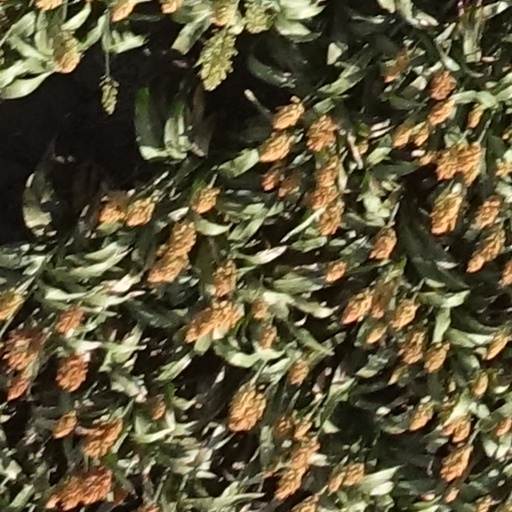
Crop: sorghum